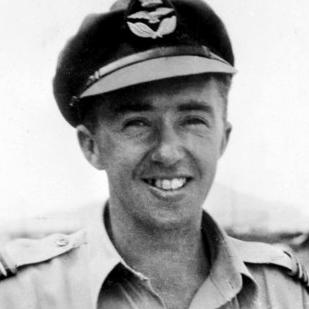
Age: 23